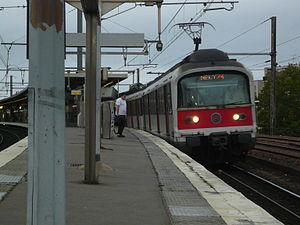
La mission NELY74 du RER A, en direction de Boissy-Saint-Léger en gare de Champigny.
La ligne A du RER d'Île-de-France, plus souvent simplement nommée RER A, est une ligne du réseau express régional d'Île-de-France qui traverse d'est en ouest l'agglomération parisienne, avec plusieurs branches aux extrémités d'un tronçon central. Elle relie Saint-Germain-en-Laye, Cergy et Poissy à l'ouest, à Boissy-Saint-Léger et Marne-la-Vallée à l'est, en passant par le cœur de Paris.